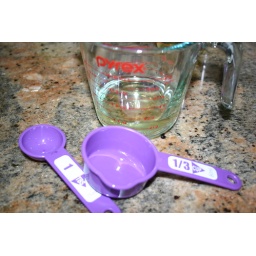
a third of a cup of olive oil and 2 tablespoons of white wine vinegar, in my trusty pyrex measuring cup!